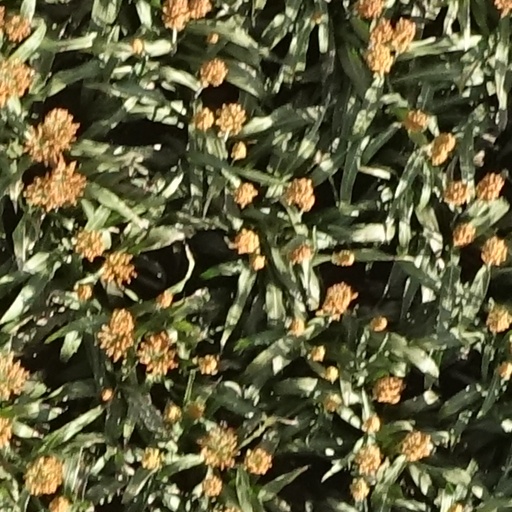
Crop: sorghum